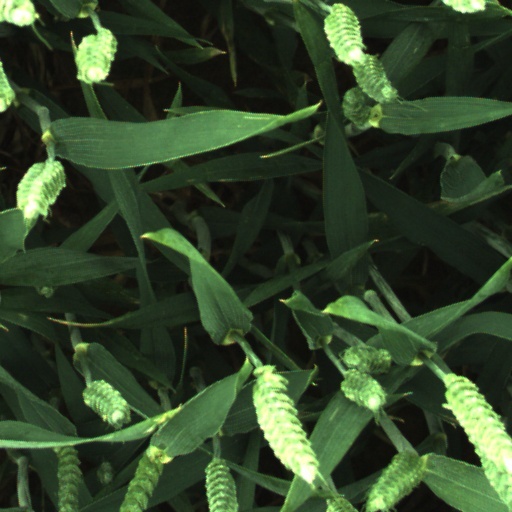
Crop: wheat